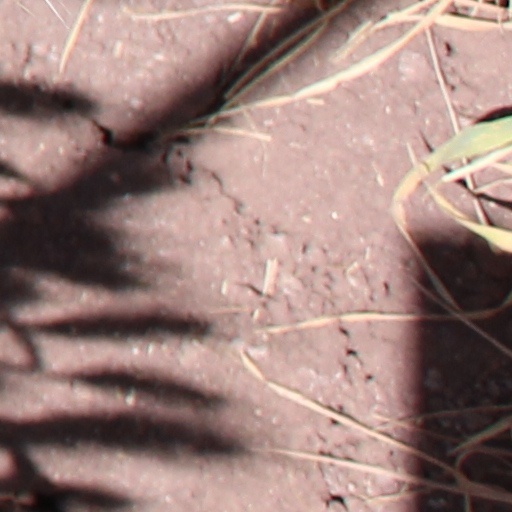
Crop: wheat